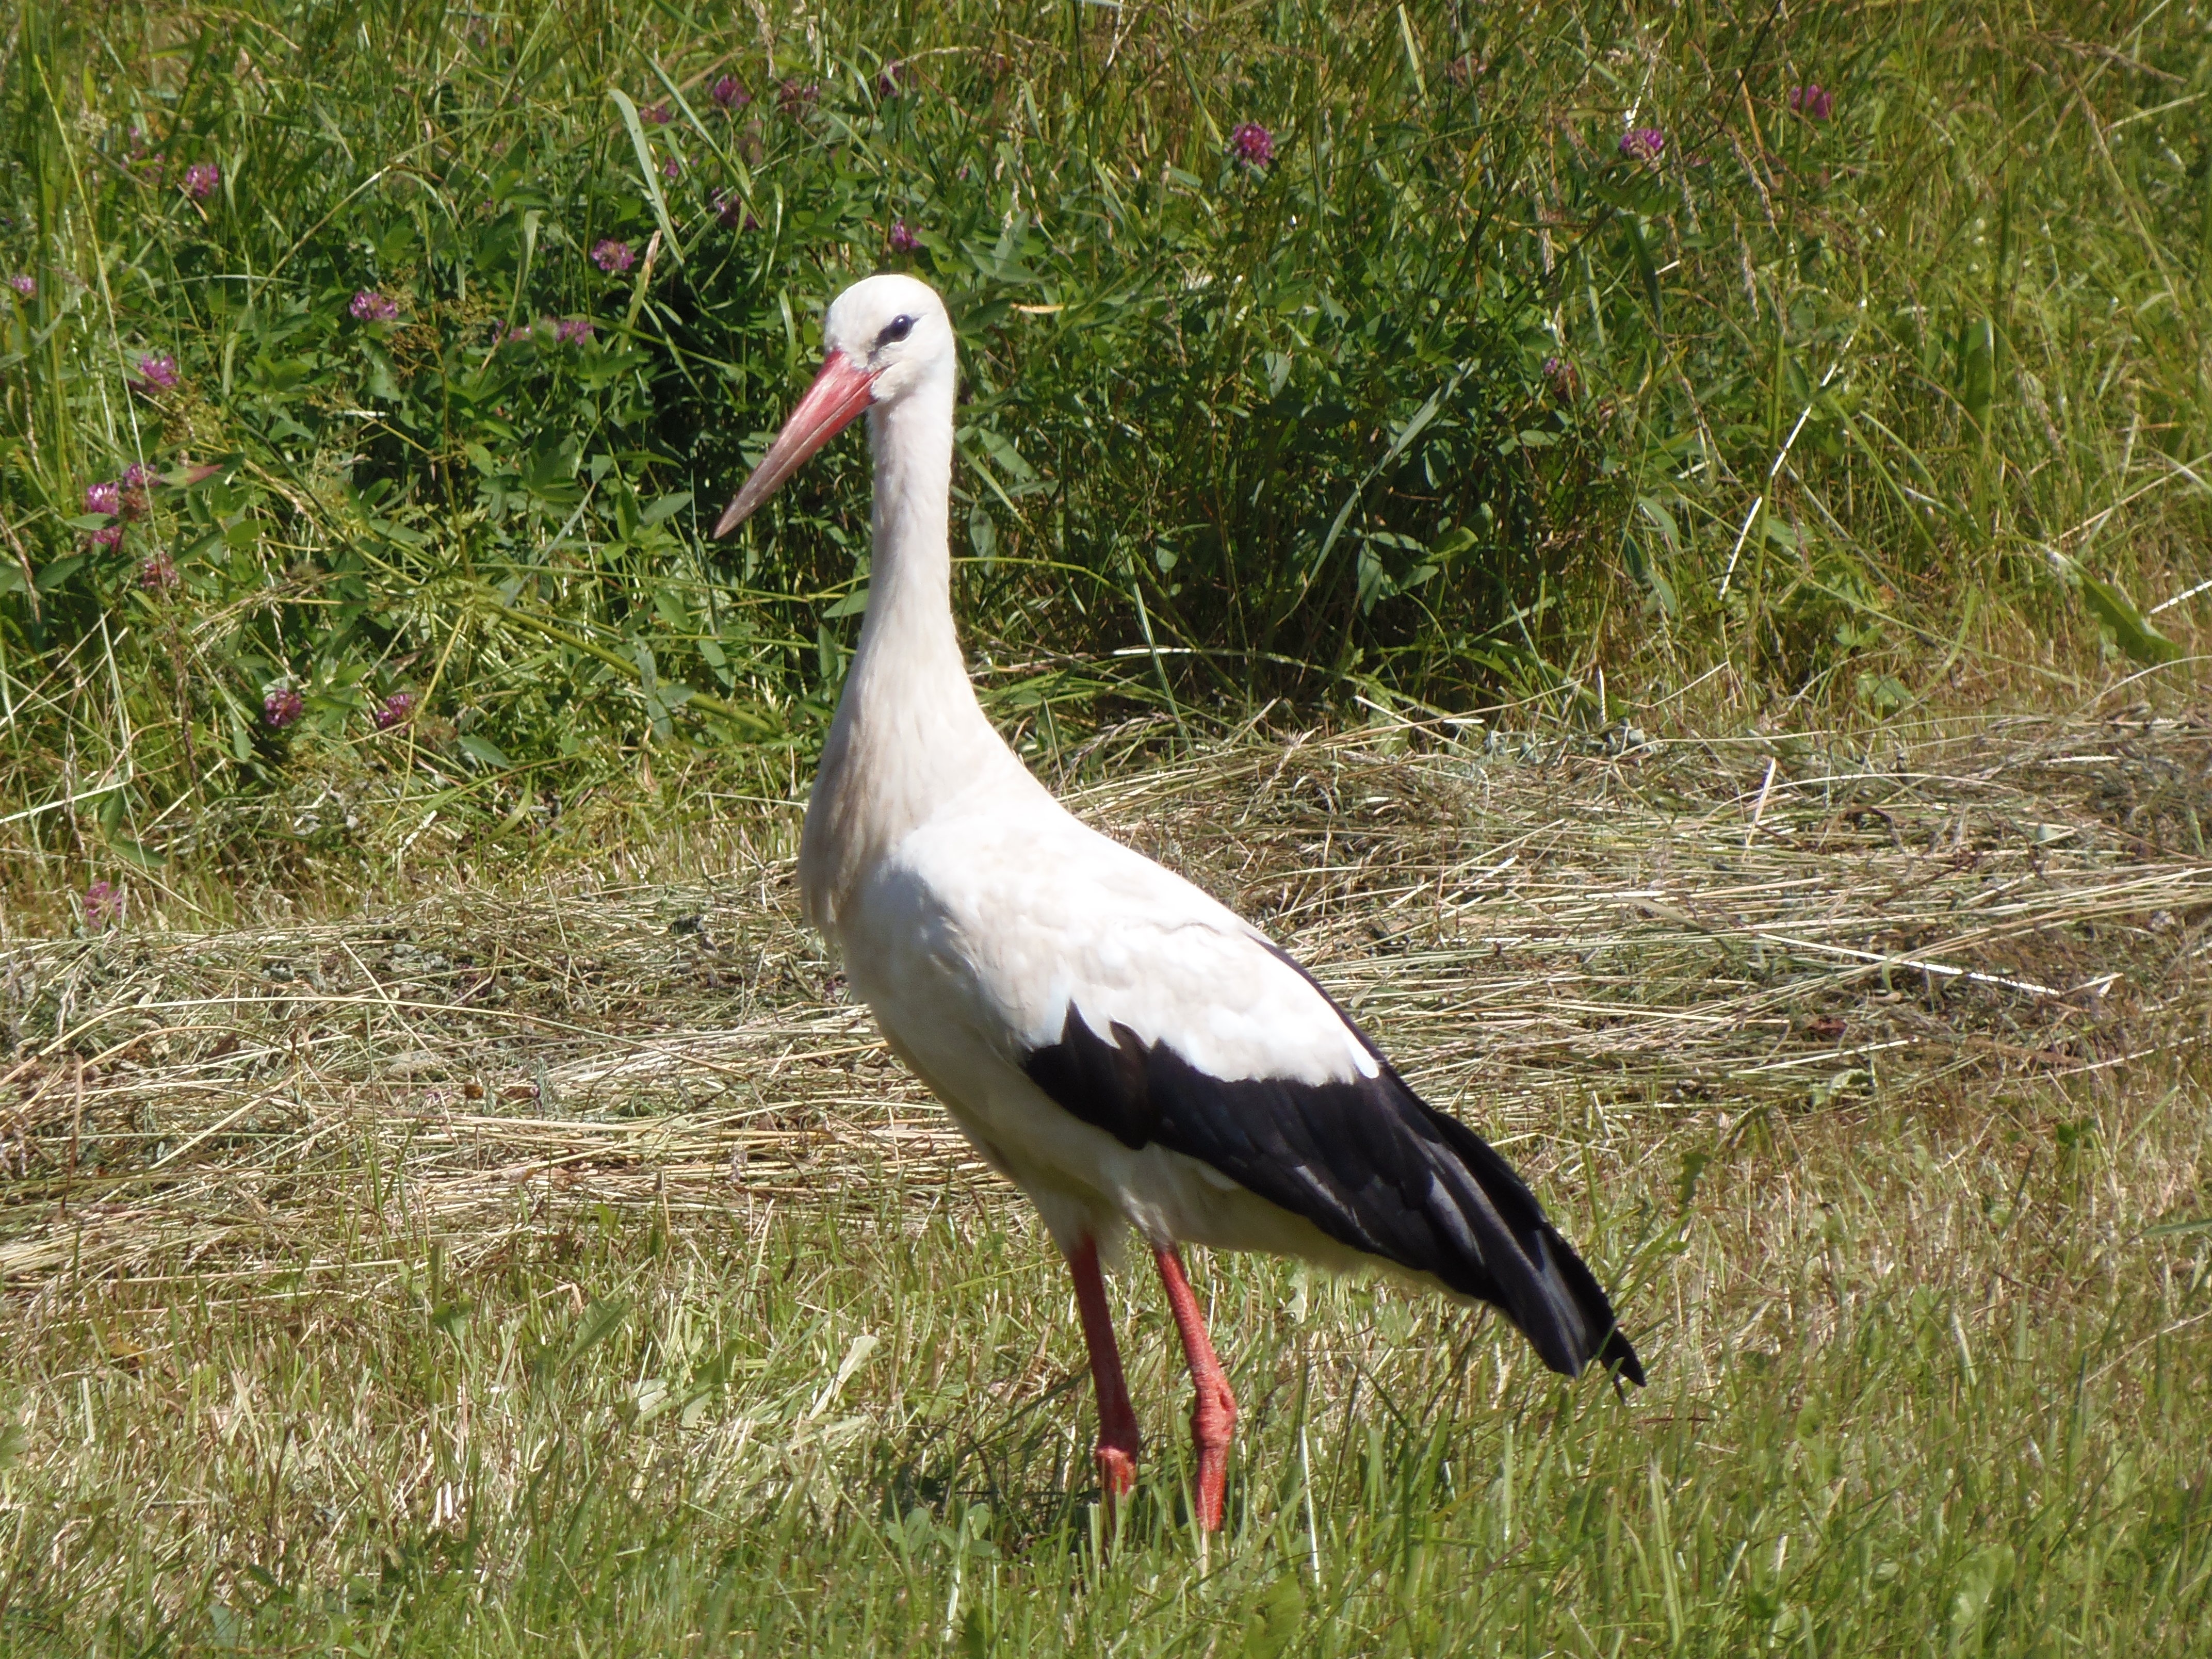
nature, bird, white, wildlife, beak, fauna, stork, vertebrate, ibis, white stork, ciconiiformes, crane like bird